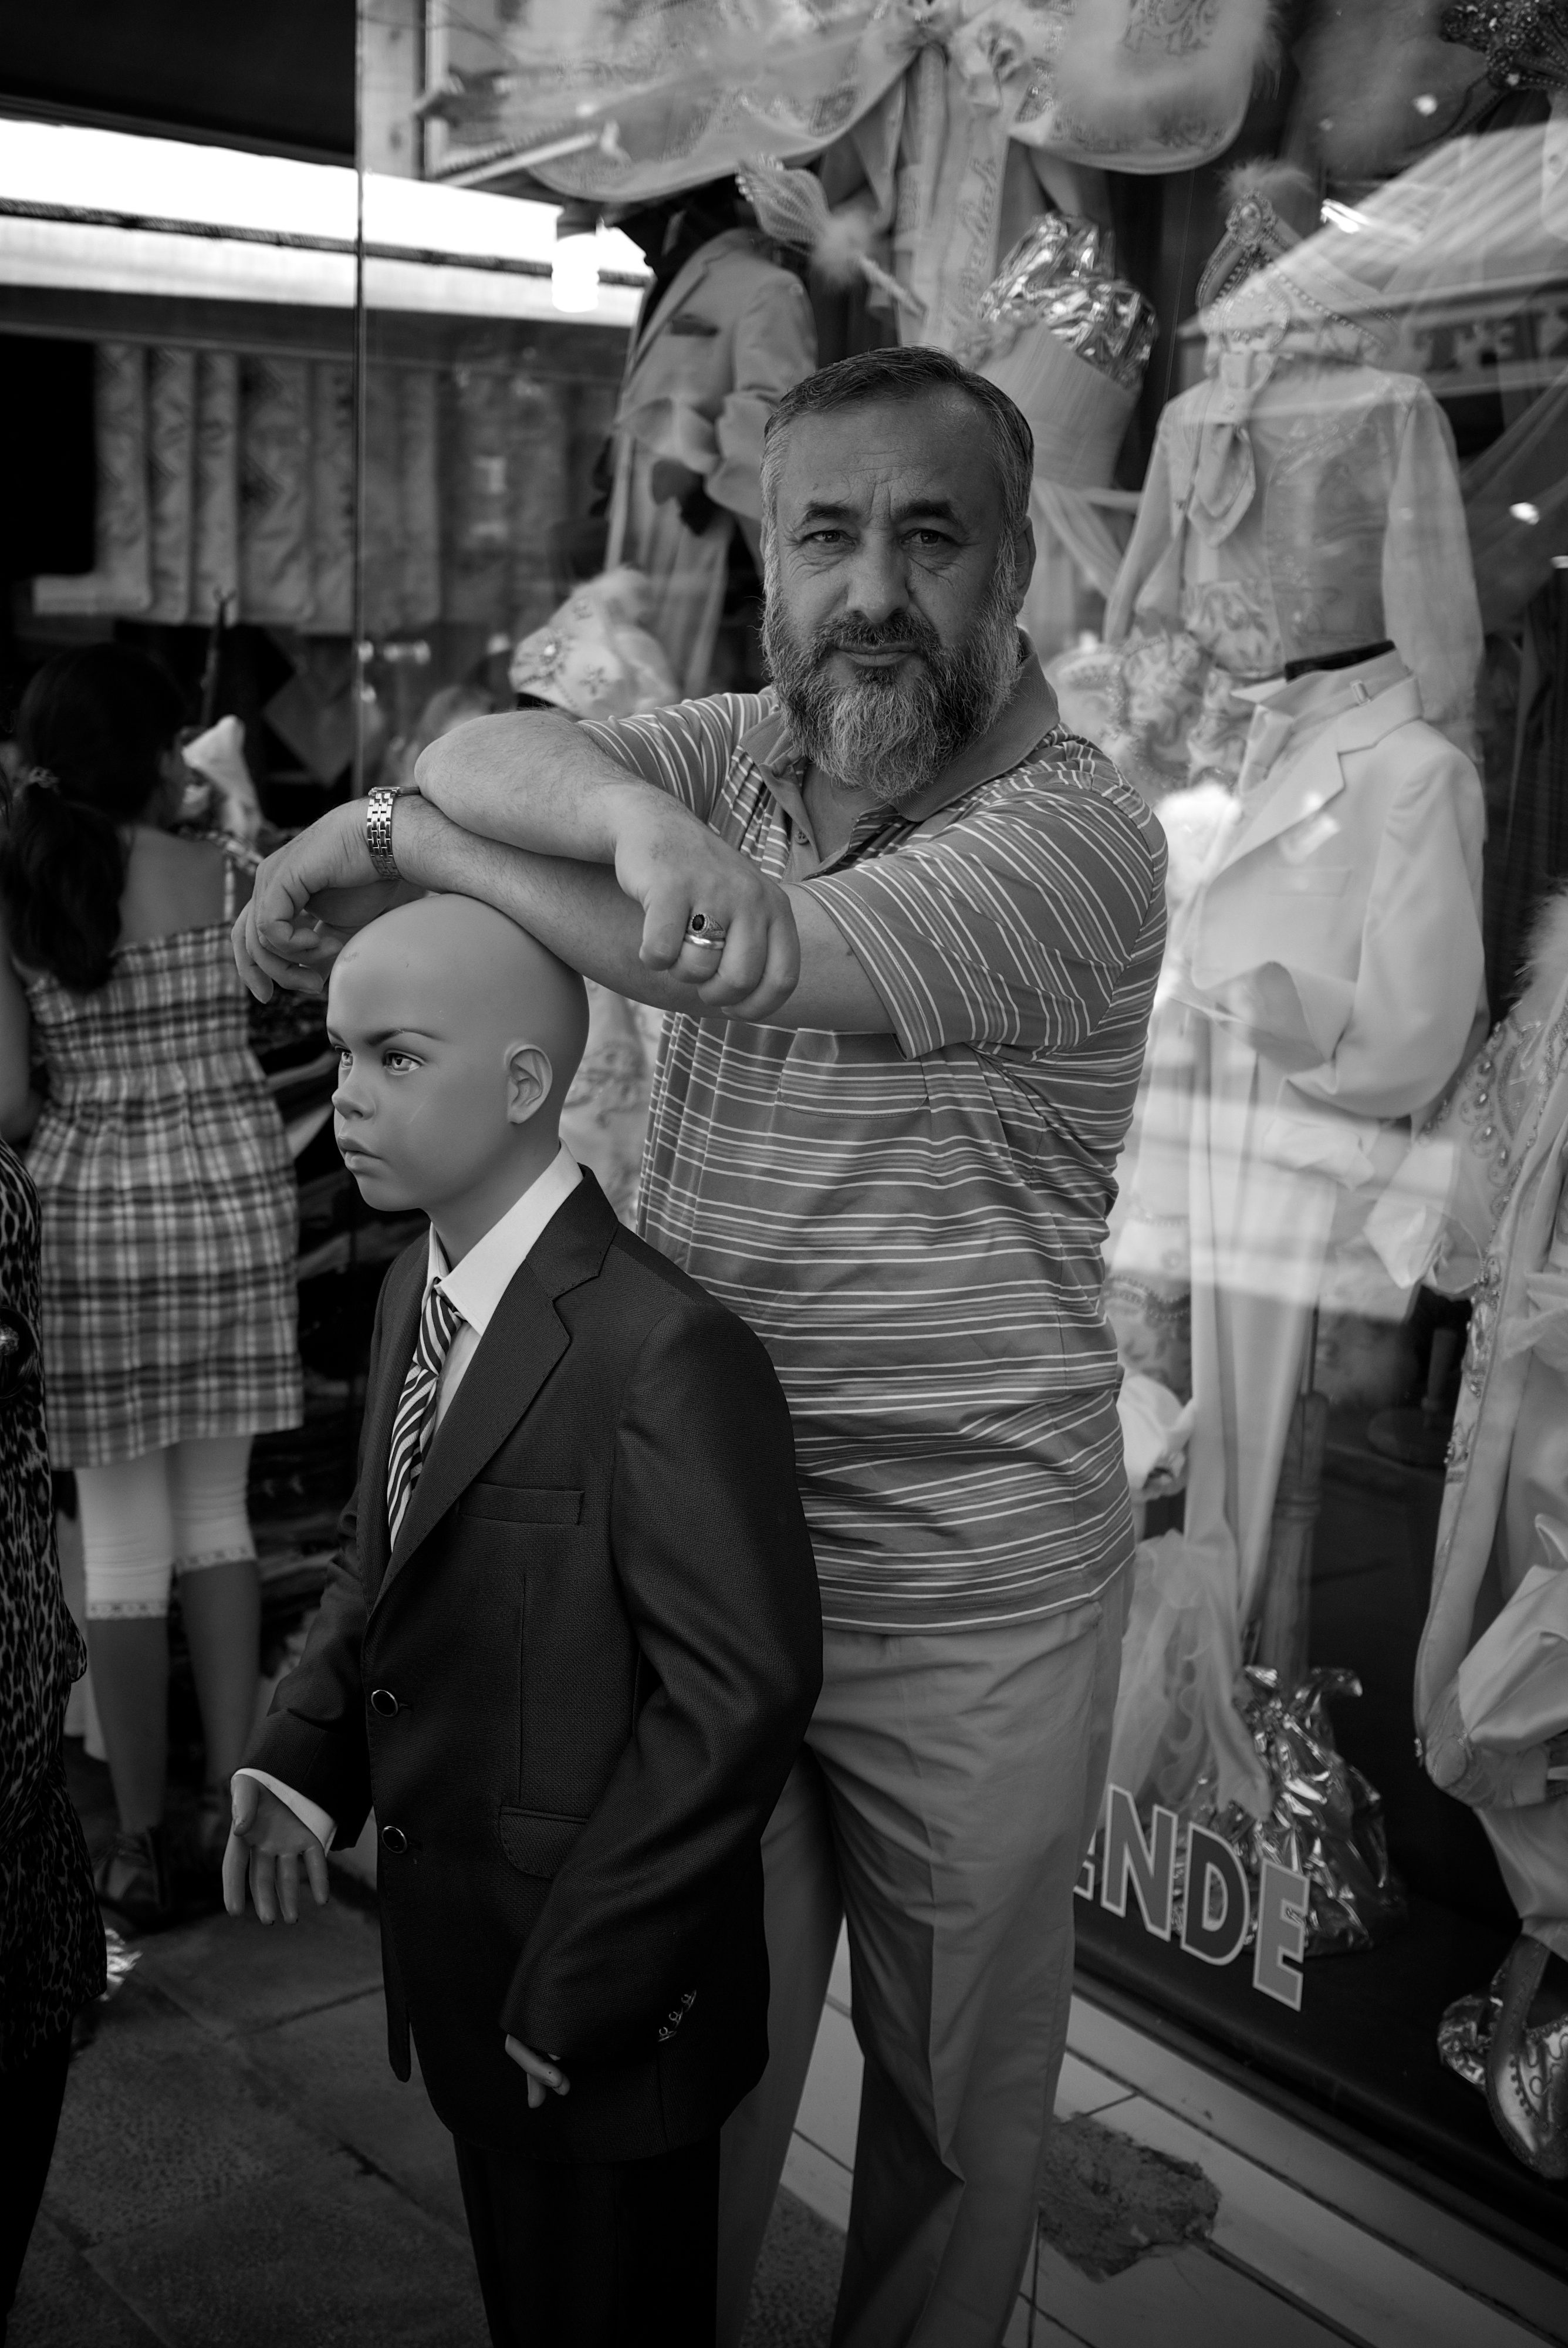
man, black and white, people, road, white, street, photography, crowd, ebook, male, training, black, monochrome, streetphotography, flickr, thomas, video, olympus, photograph, omd, fuji, leica, monochrom, leuthard, hcb, thomasleuthard, streettogs, monochrome photography